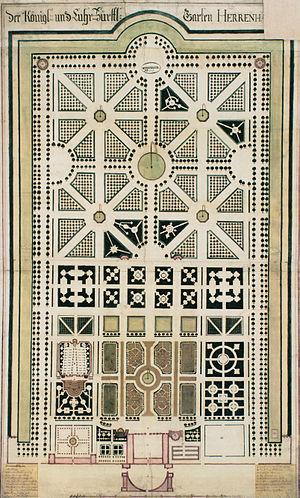
Plan du jardin royal de Herrenhausen près de Hanovre (aujoud'hui: Großer Garten ‹ Grand Jardin ›), le nord – avec le château au milieu et la galerie à gauche – en bas, dessiné par Pierre Nicolas Landersheimer, environ 1725. Italiano: Pianta del giardino reale di Herrenhausen presso Hannover (oggi: Großer Garten ‹Gran Giardino›), il nord con il palazzo al centro e la galleria a sinistra in basso, disegnato da Pierre Nicolas Landersheimer, circa 1725.